Dreisam Valley

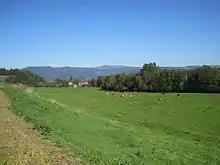
Cows grazing in the Dreisamtal

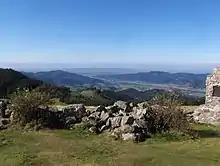
View of the valley from the Hinterwaldkopf

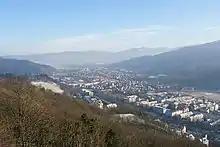
View of Freiburg towards the valley in winter

The Dreisam Valley is a valley east of the south German city of Freiburg. The valley lies within the Southern Black Forest Nature Park in the state of Baden-Württemberg.